Pat Valaika

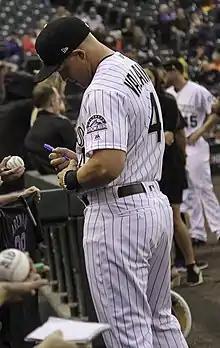
Valaika at Coors Field in 2018

Patrick Ryne Valaika (born September 9, 1992) is an American former professional baseball infielder. He played in Major League Baseball (MLB) for the Colorado Rockies and Baltimore Orioles.